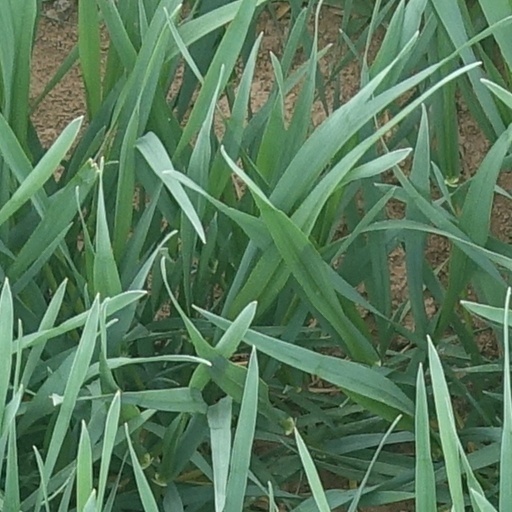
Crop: wheat